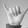
ASL letter: Y